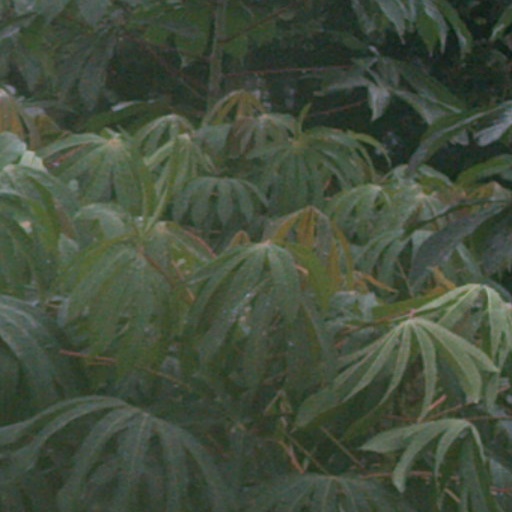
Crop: cassava